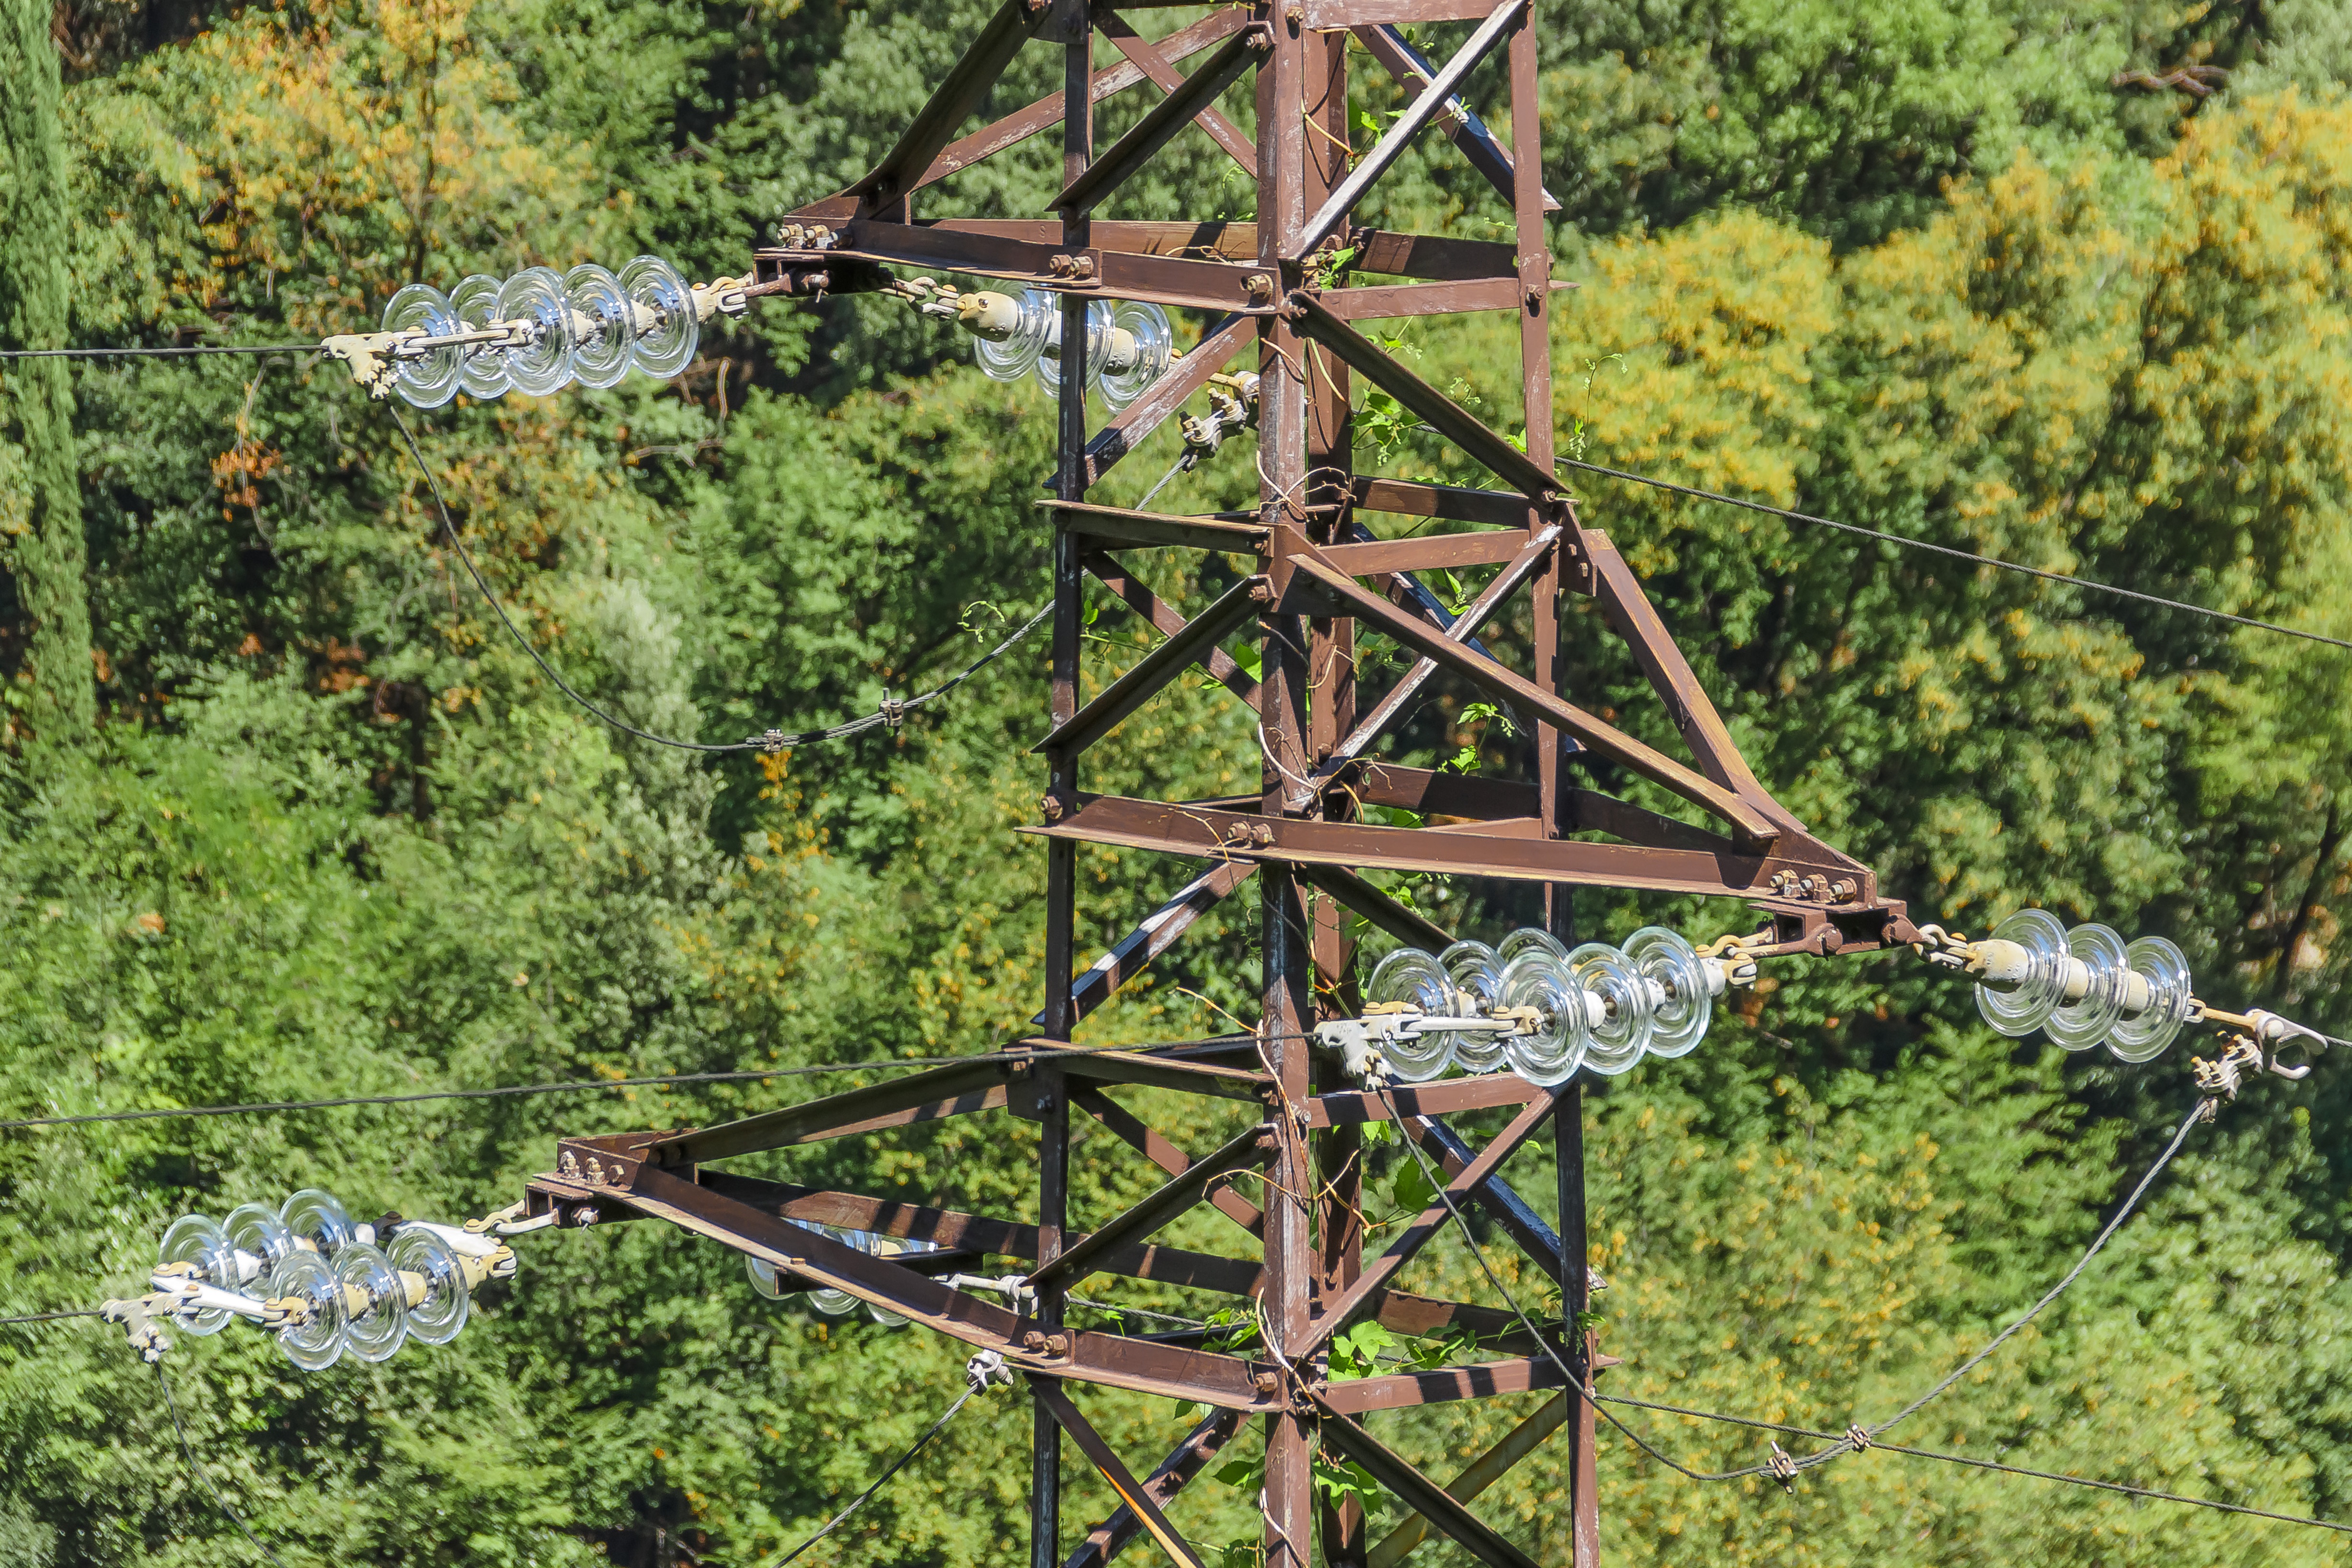
track, bridge, suspension bridge, power line, mast, electricity, energy, high voltage, current, pylon, wires, energy revolution, upper lines, strommast, power poles, power lines, eco electricity, catenary, reinforce, insulator, canopy walkway